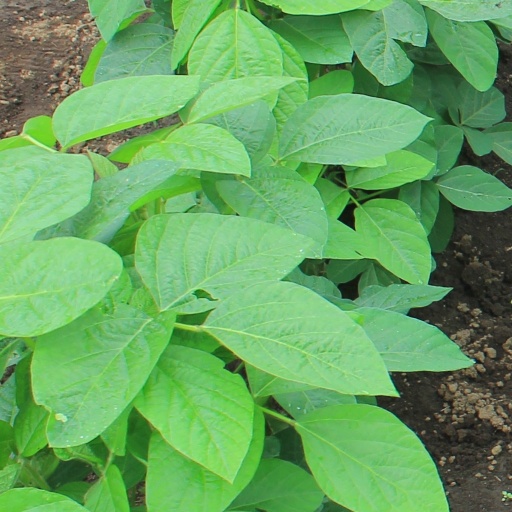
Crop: soybean